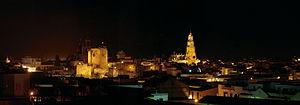
Utrera est une commune de la province de Séville dans la communauté autonome d'Andalousie. Elle appartient à l'agglomération de commune du Bas Guadalquivir et fait partie de la comarque de la Campiña.